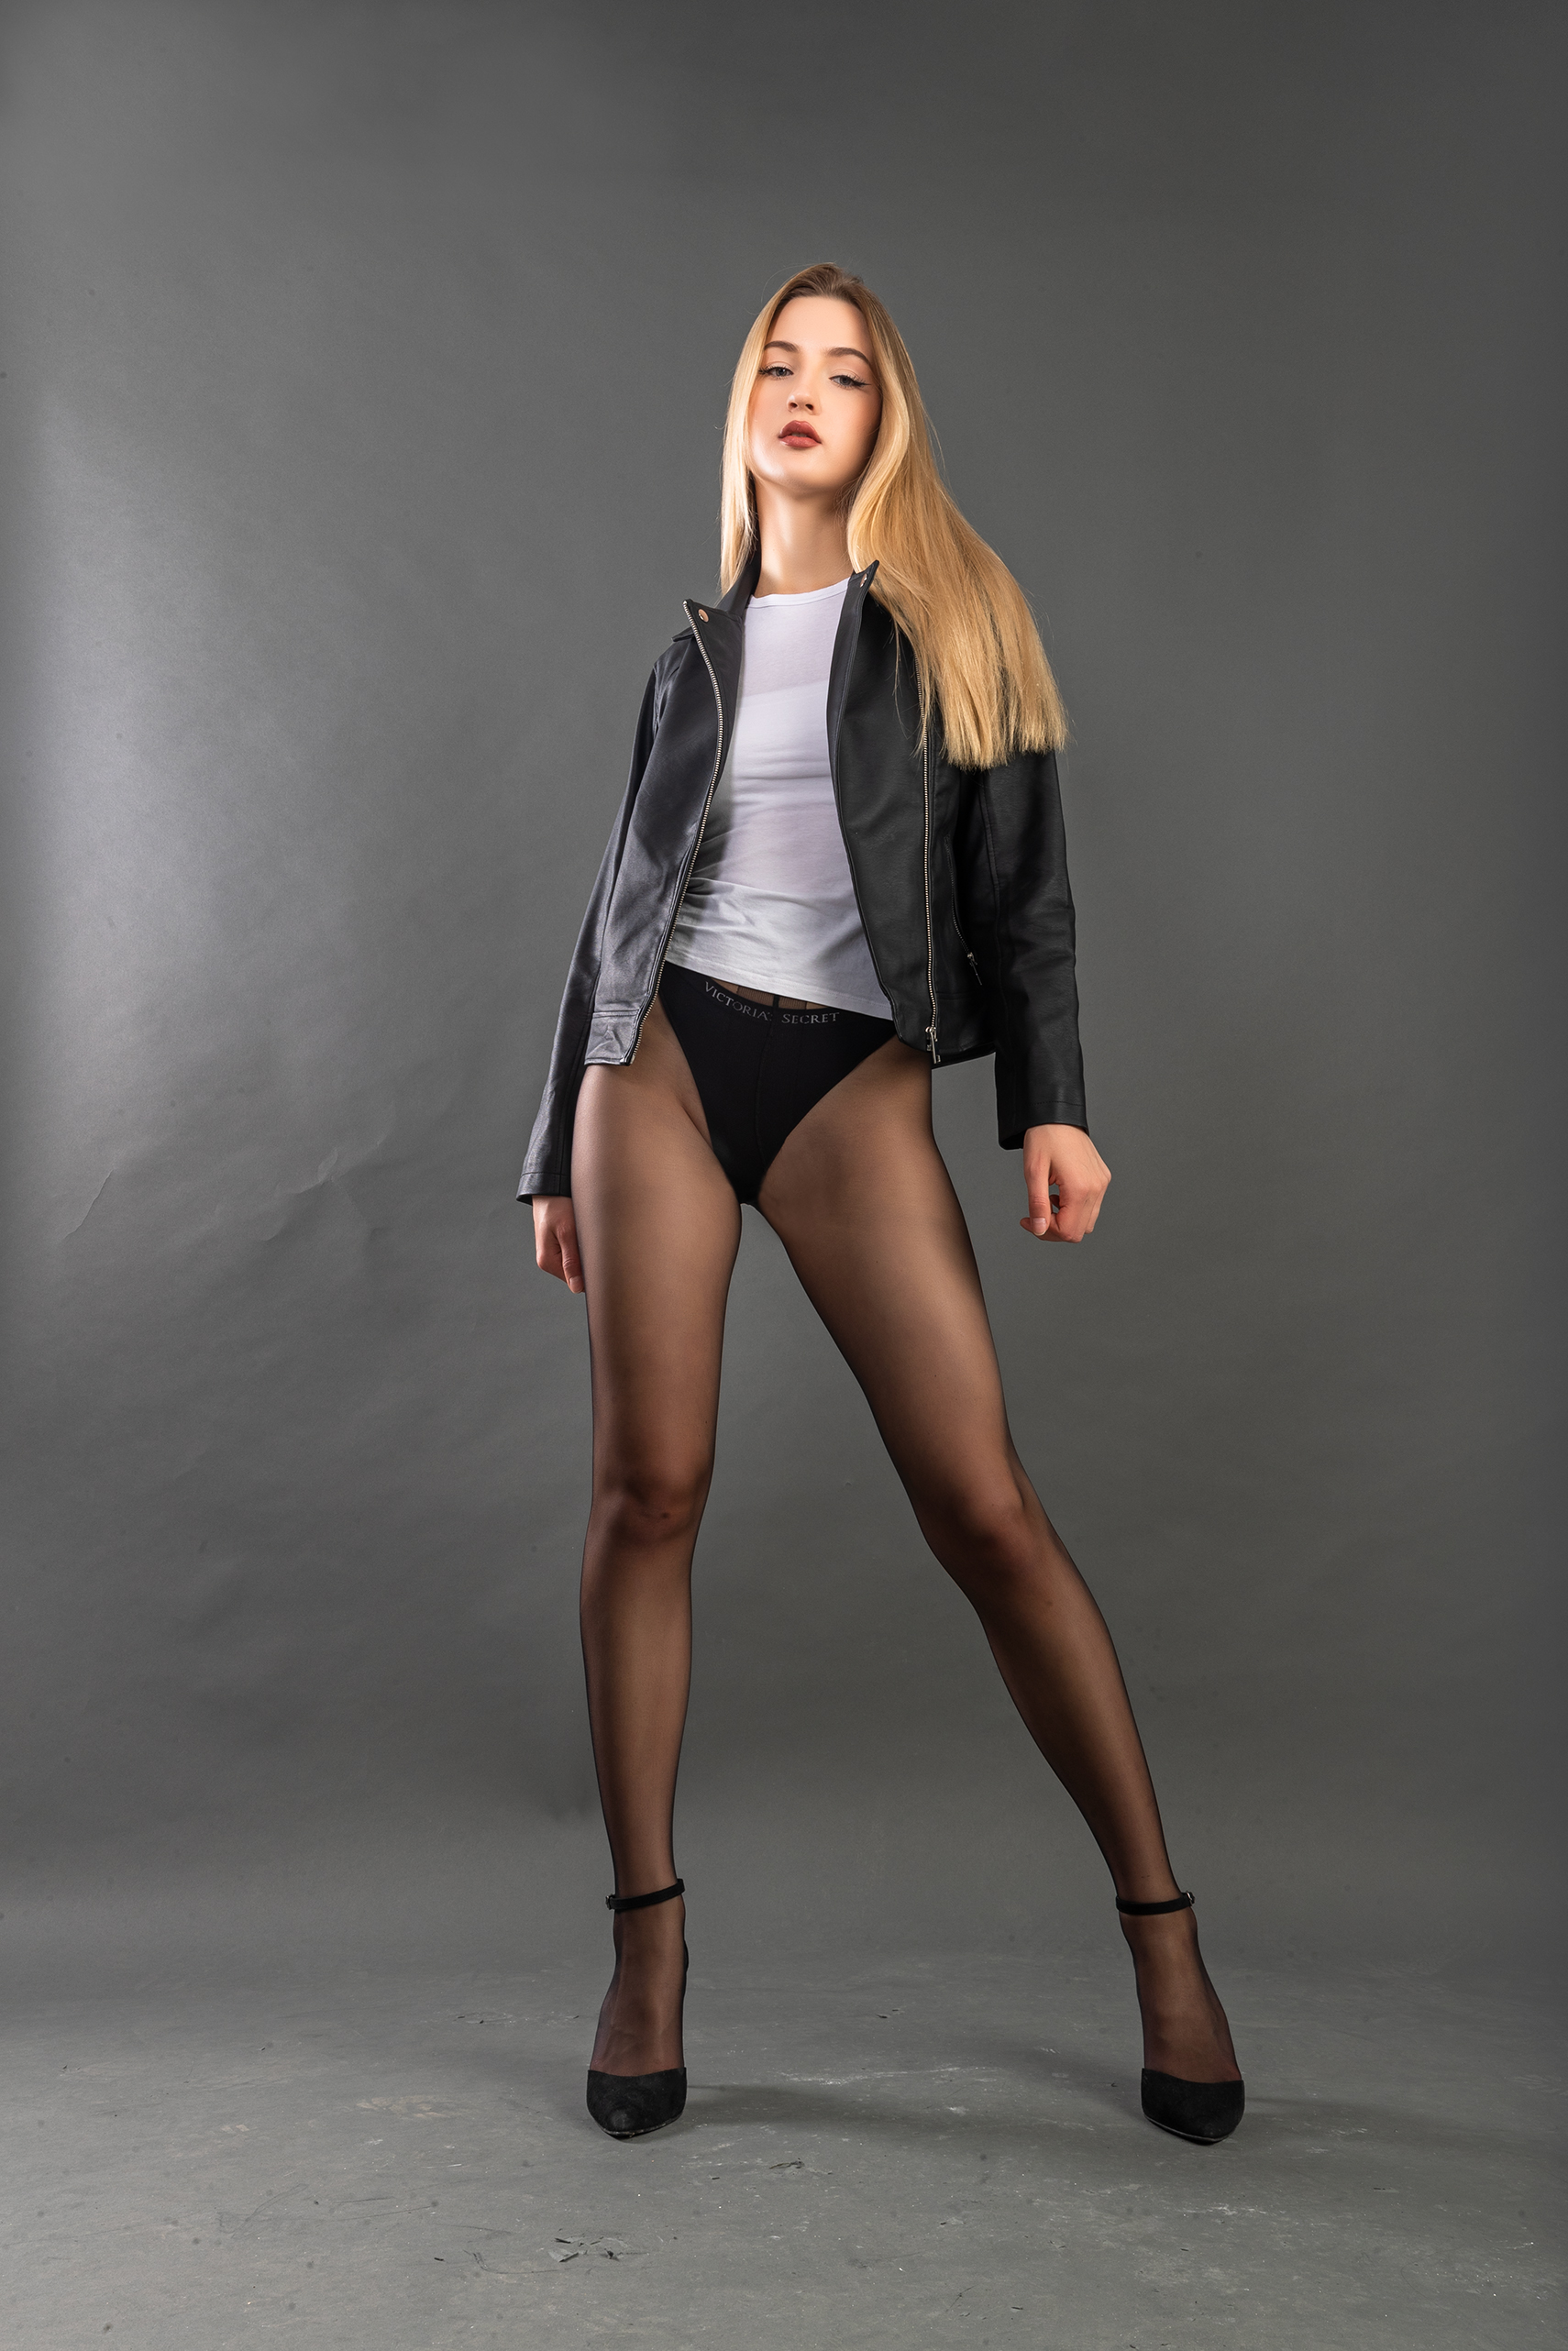
portrait, model, fashion, studio, photo shoot, makeup, canon, sexy, girl, woman, pretty, sexy girl, cute, hot, modeling, pose, thigh, beauty, leg, collar, knee, black, calf, fashion model, tights, stocking, waist, blond, art model, grey, long hair, high heeled shoe, foot, ankle, pantyhose, leather jacket, makeover, leather, Court shoe, hip, basic pump, sandal, fetish model